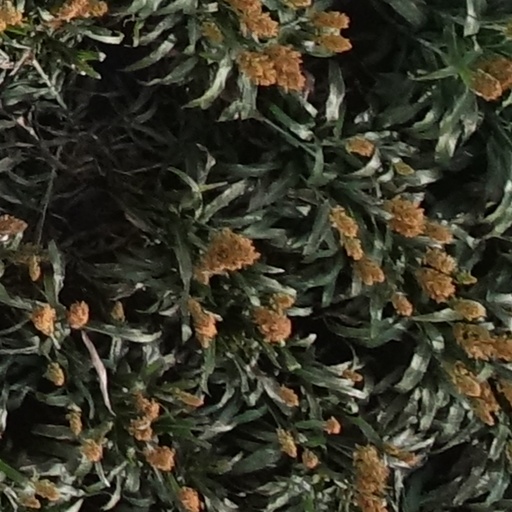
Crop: sorghum